Children of Wrath (Fear the Walking Dead)

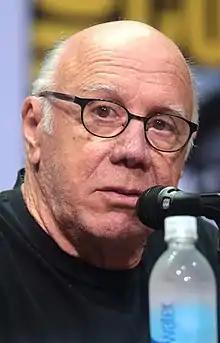
Dayton Callie made his final regular appearance as Jeremiah Otto in this episode

"Children of Wrath", along with the previous episode: "The Unveiling", received positive reviews from critics. On Rotten Tomatoes, "Children of Wrath" garnered a 75% rating, with an average score of 7.52/10 based on 8 reviews. In a joint review along with the previous episode "The Unveiling", Matt Fowler of IGN gave "Children of Wrath" an 8.6/10.0 rating, stating; "Fear the Walking Dead took us out of this half season with a tense and suspenseful one-two punch that brought back Ofelia while also resolving the calamitous conflict over the ranch in a meaningful manner."